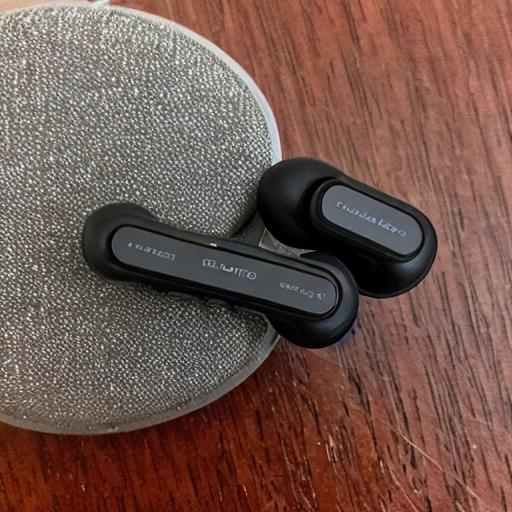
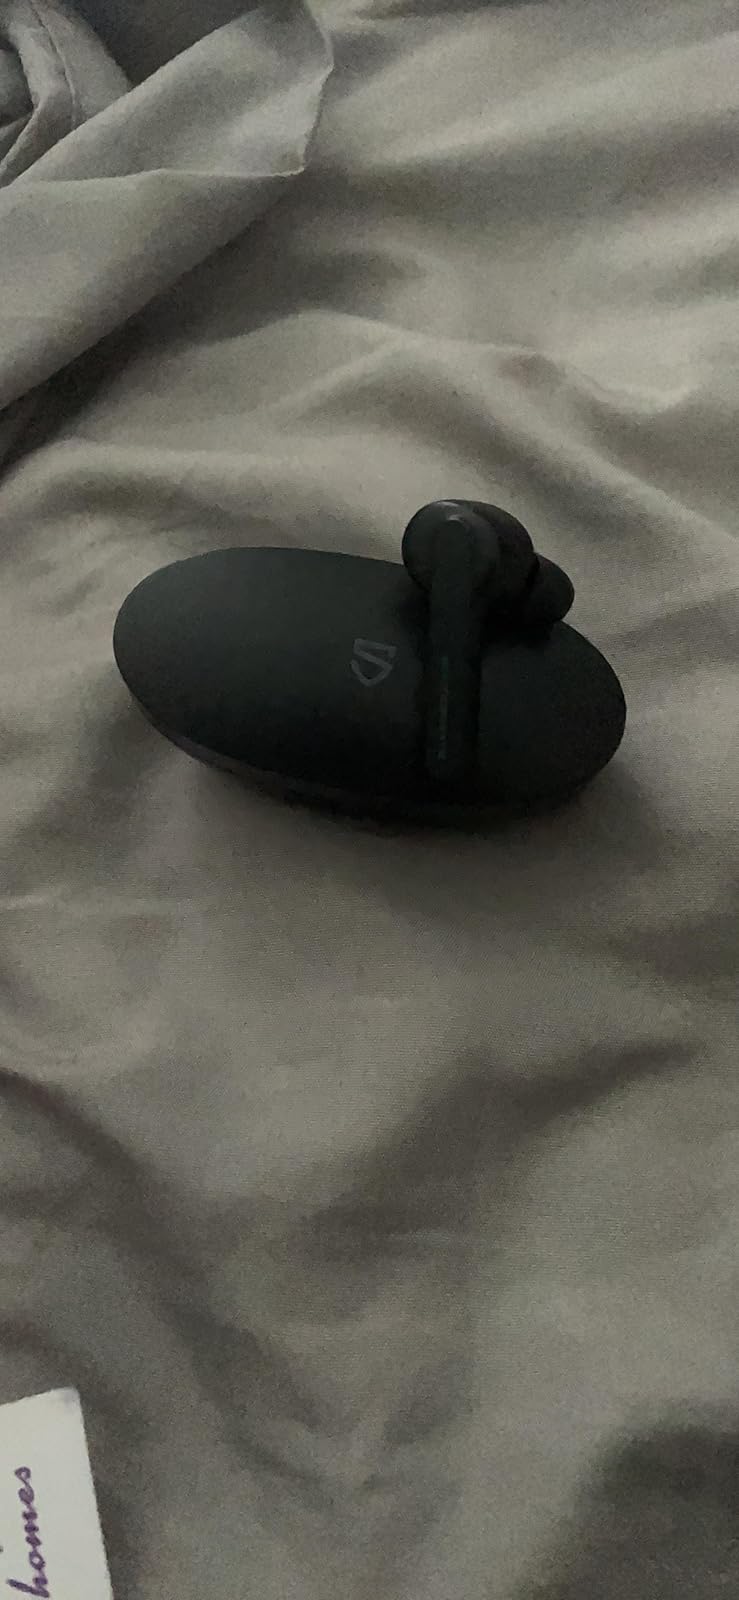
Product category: earbuds
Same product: no